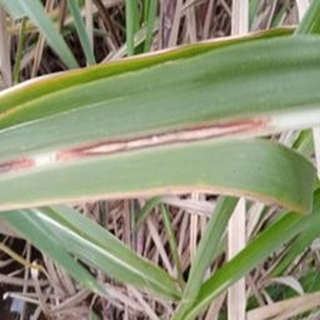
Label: sugarcane_red_rot